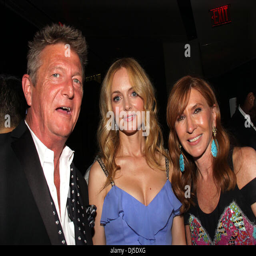
person , actor and person awards